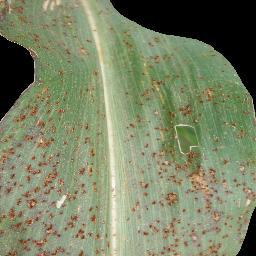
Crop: corn
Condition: (maize)_common_rust